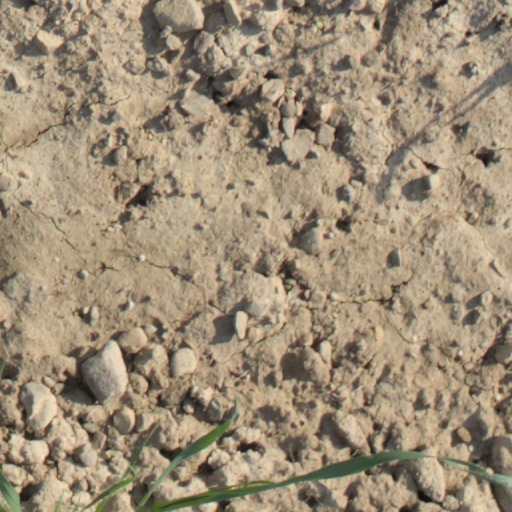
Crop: wheat